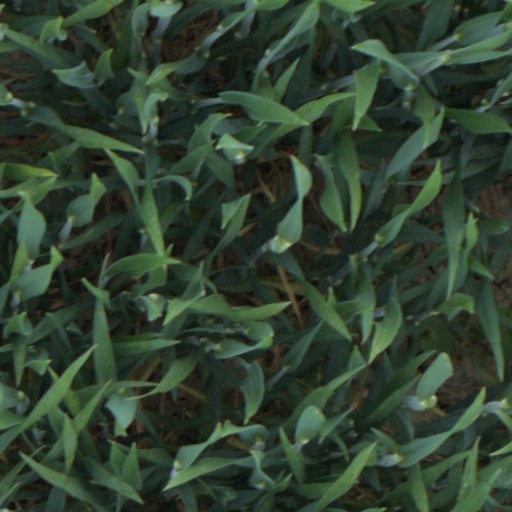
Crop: wheat